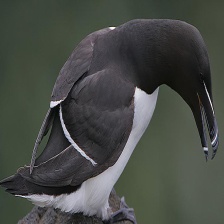
Species: RAZORBILL
Scientific name: ALCA TORDA